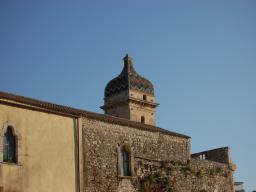
Label: Background_without_leaves